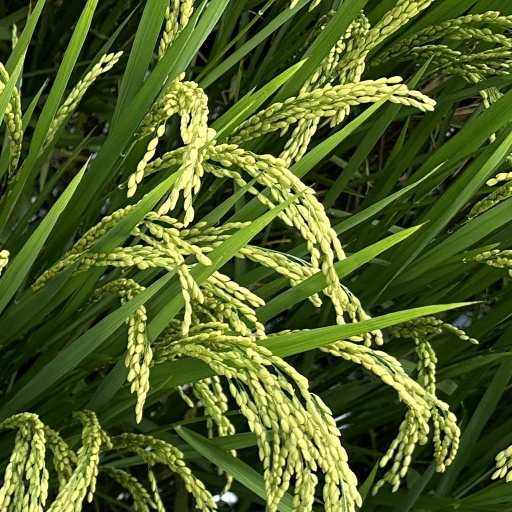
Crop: rice